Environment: real
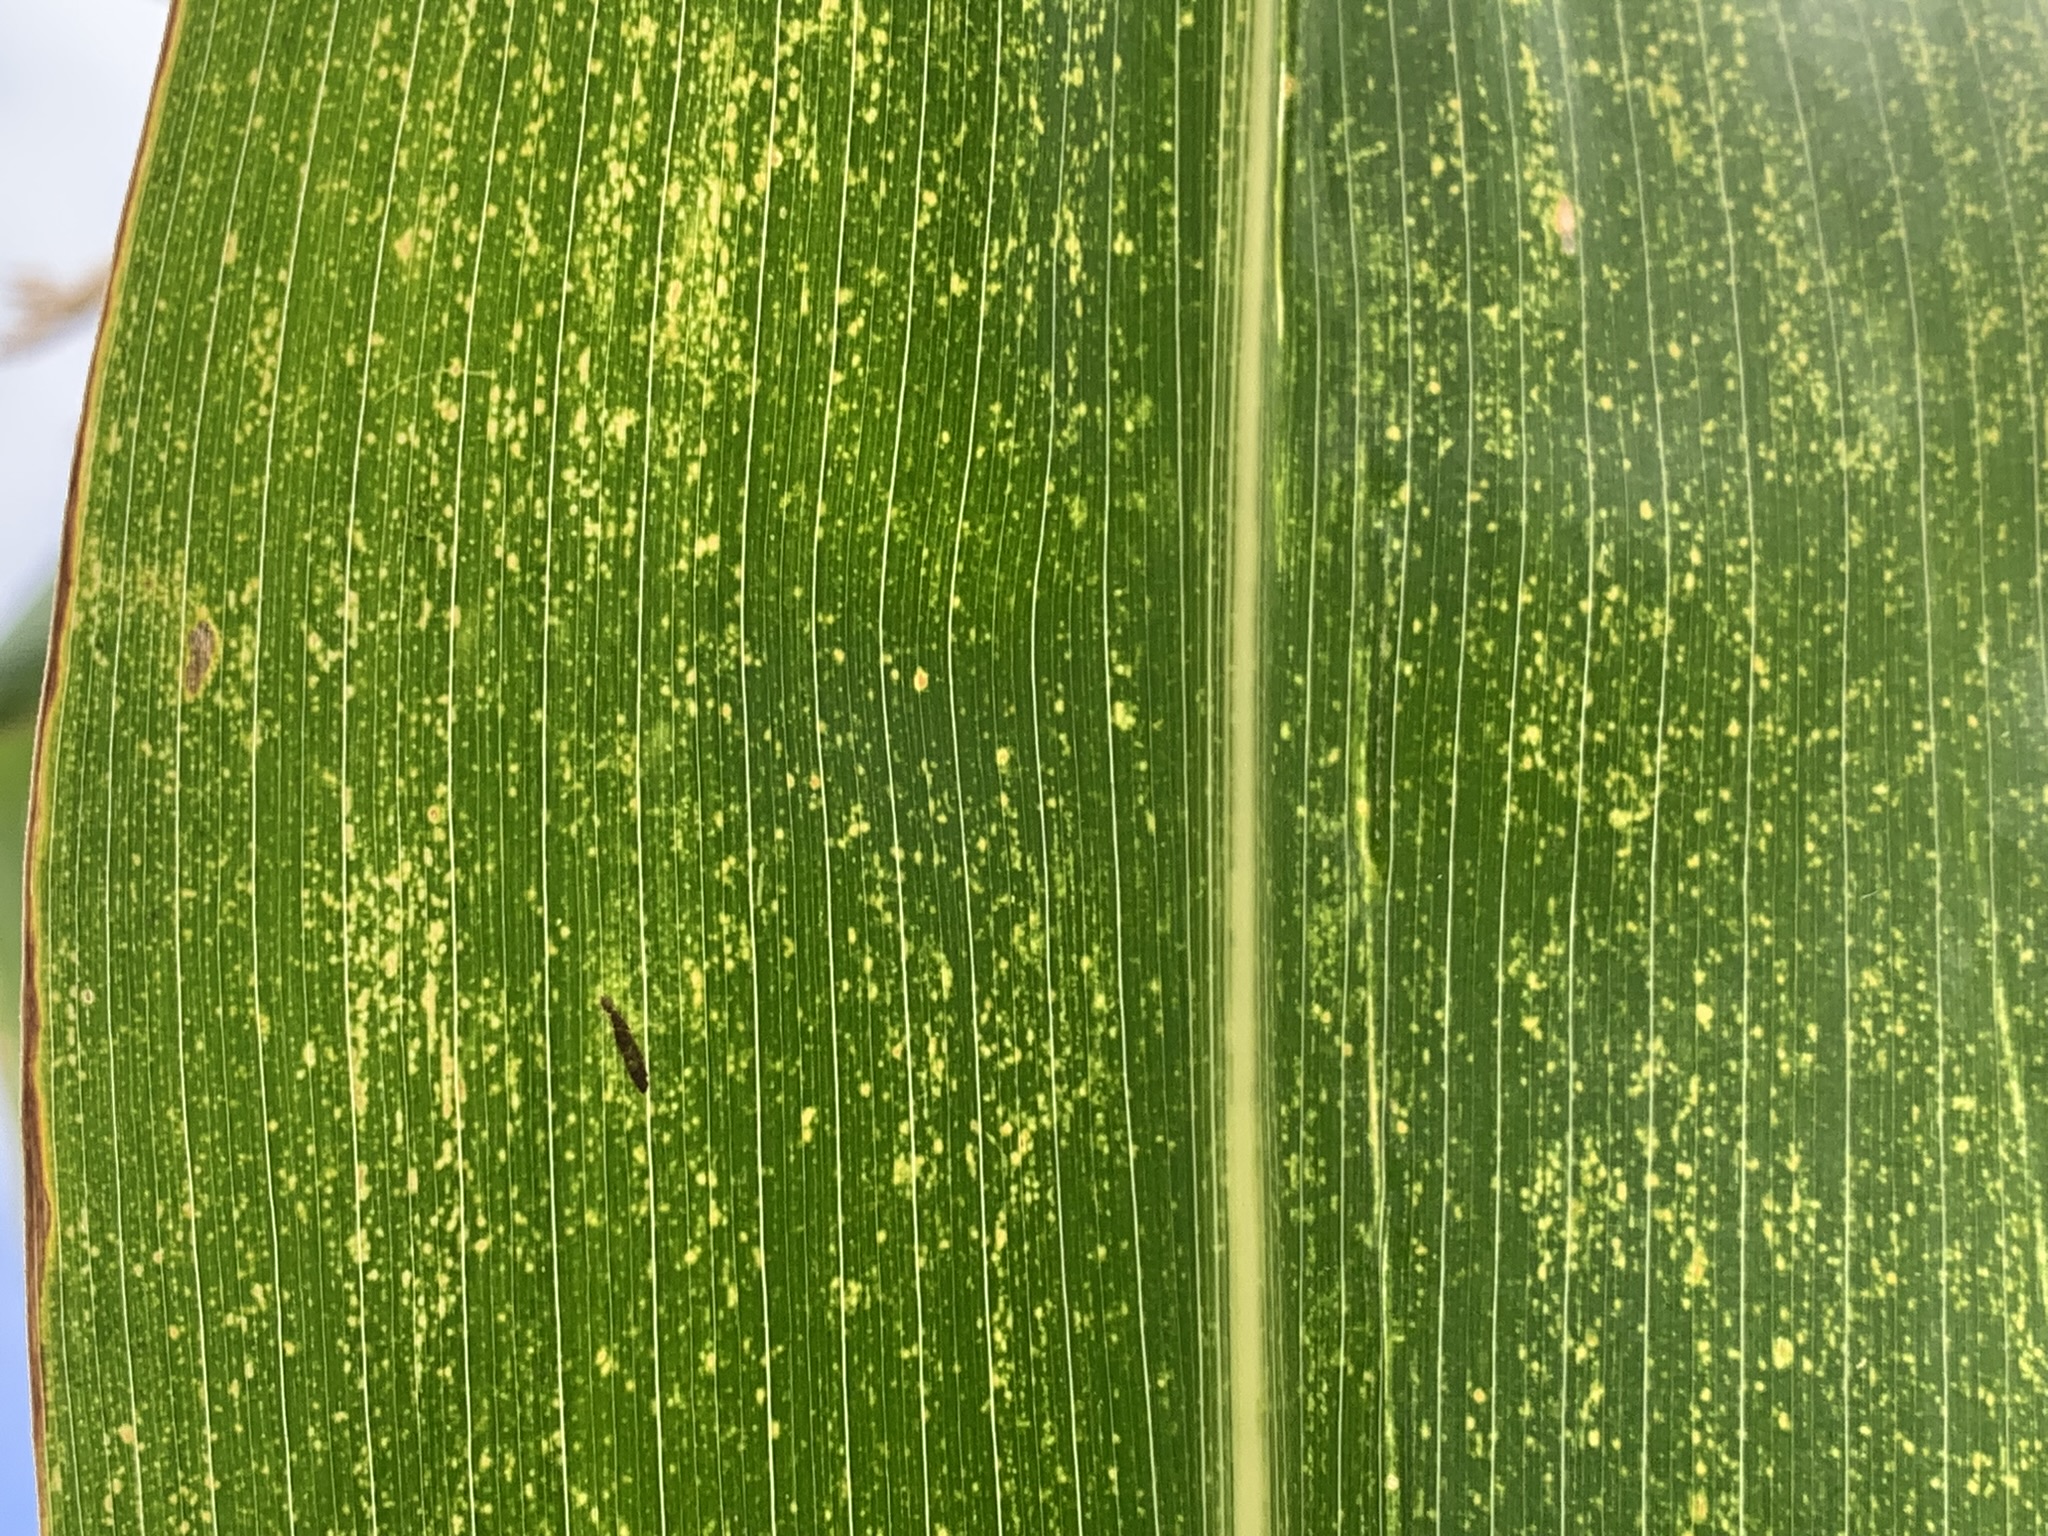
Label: lethal_necrosis